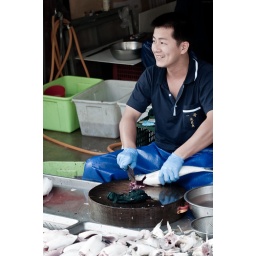
A busy market in Taichung, near the train station